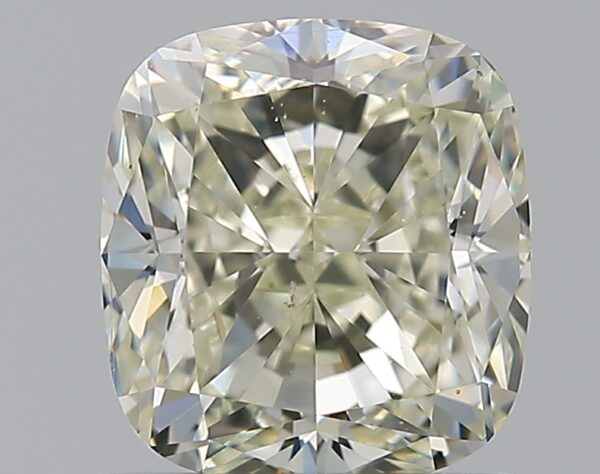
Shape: cushion
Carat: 1.2
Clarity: VS2
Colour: N
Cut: EX
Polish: EX
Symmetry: EX
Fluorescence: F
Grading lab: GIA
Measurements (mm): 6.12 x 5.66 x 3.93